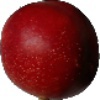
Label: Nectarine 1